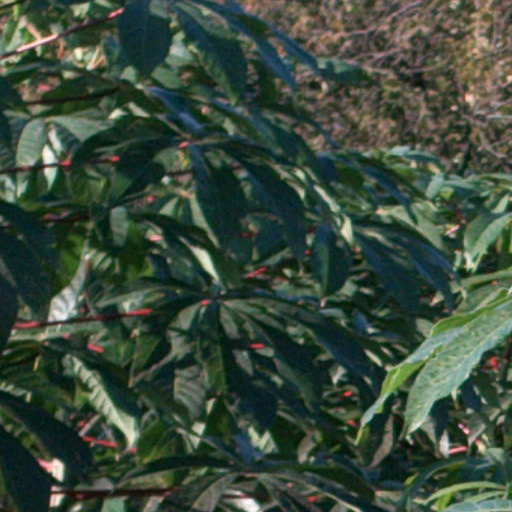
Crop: cassava